Mercury (train)

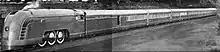
A full train in 1936

The cars were modified for "Mercury" service in New York Central's Beech Grove, Indiana, shops; the first train operated on test runs in June 1936 on a stretch between Indianapolis and Sheff reaching speeds of . For the demonstration runs in early July 1936, the two coaches between the dining and lounge cars were omitted.